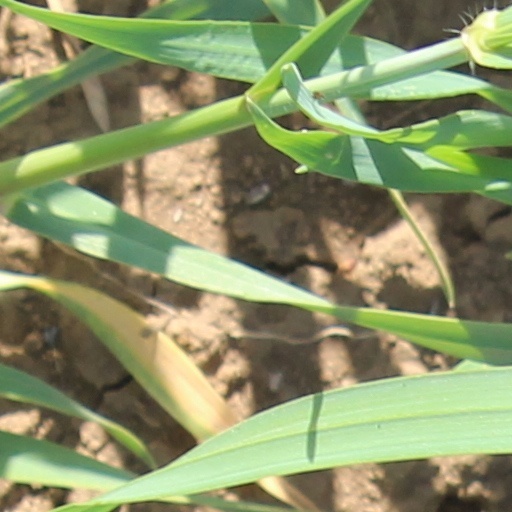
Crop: wheat